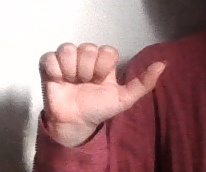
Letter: dhad